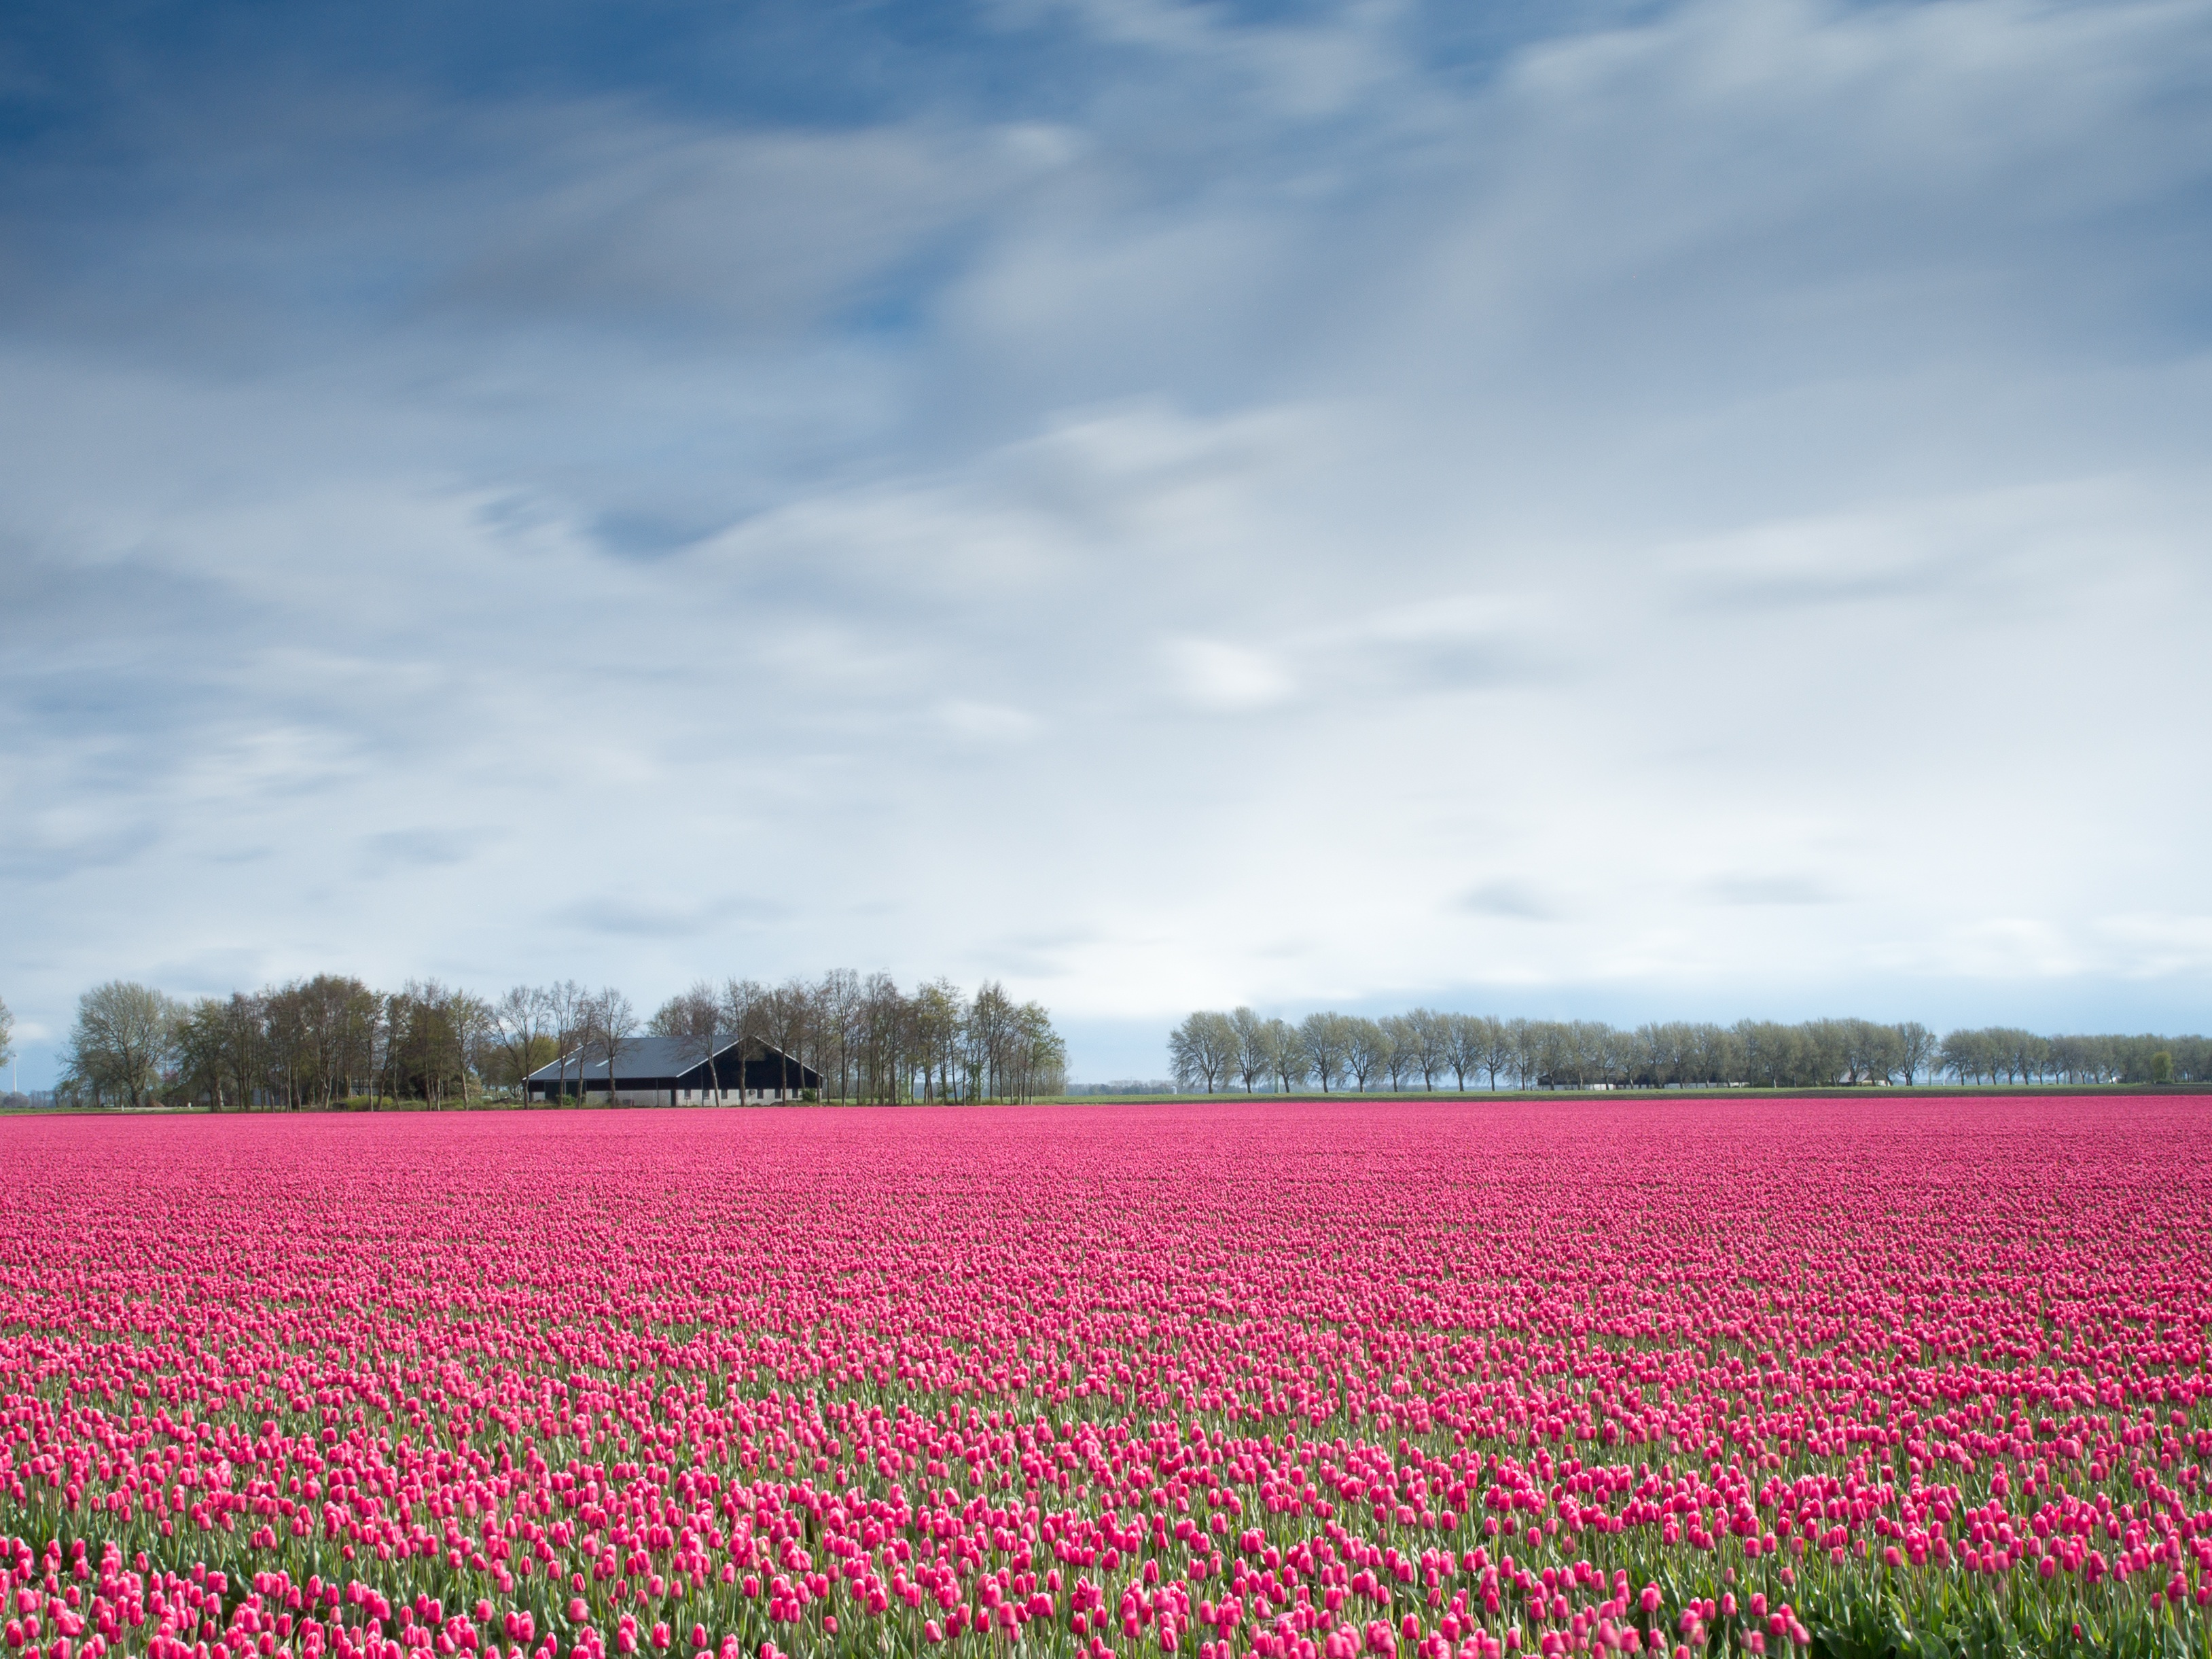
grass, horizon, cloud, plant, sky, field, meadow, prairie, flower, tulip, pink, plain, wildflower, farm house, grassland, rural area, flowering plant, grass family, land plant